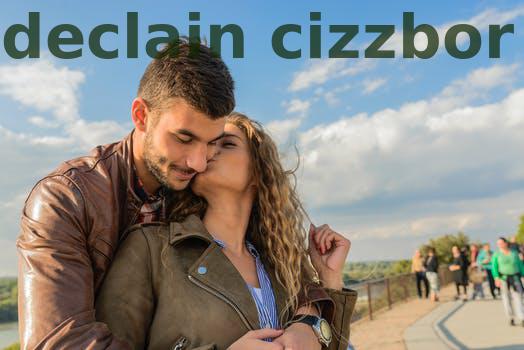
Label: Watermark